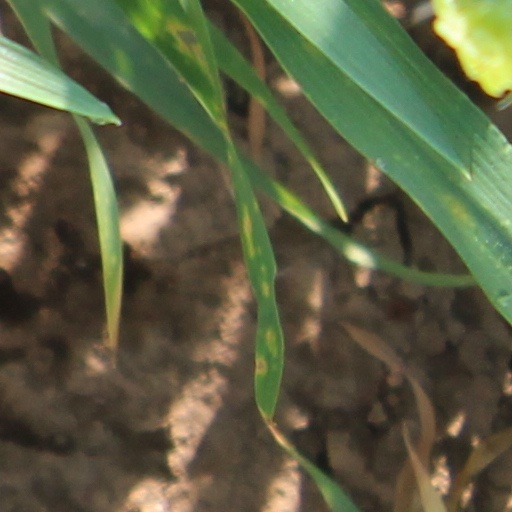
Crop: wheat